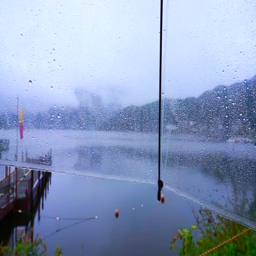
pov point of view sitting alone at lake on the rainy day .